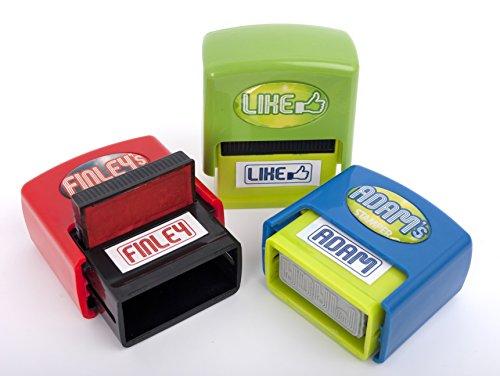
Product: Name Stampers Taylor Rubber Stamps
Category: Toys & Games | Arts & Crafts
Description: Available in cool colors and funky typefaces these nifty little stampers are the perfect gift.
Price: $5.99
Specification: ProductDimensions:2x1x2.5inches|ItemWeight:1.6ounces|ShippingWeight:1.6ounces(Viewshippingratesandpolicies)|DomesticShipping:ItemcanbeshippedwithinU.S.|InternationalShipping:ThisitemcanbeshippedtoselectcountriesoutsideoftheU.S.LearnMore|ASIN:B071VC4G28|Itemmodelnumber:197000337|Manufacturerrecommendedage:3yearsandup